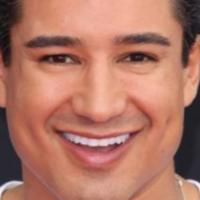
Age group: age 41-55